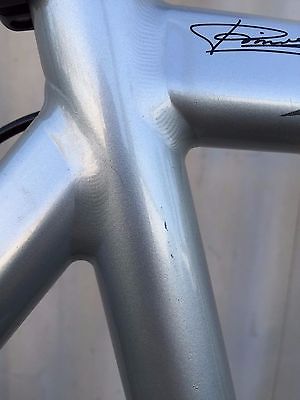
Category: bicycle